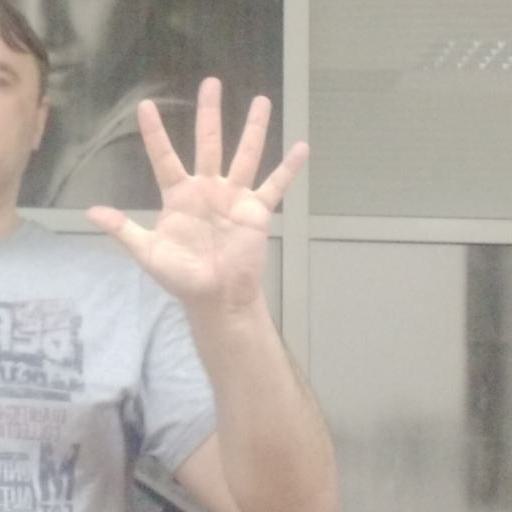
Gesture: palm